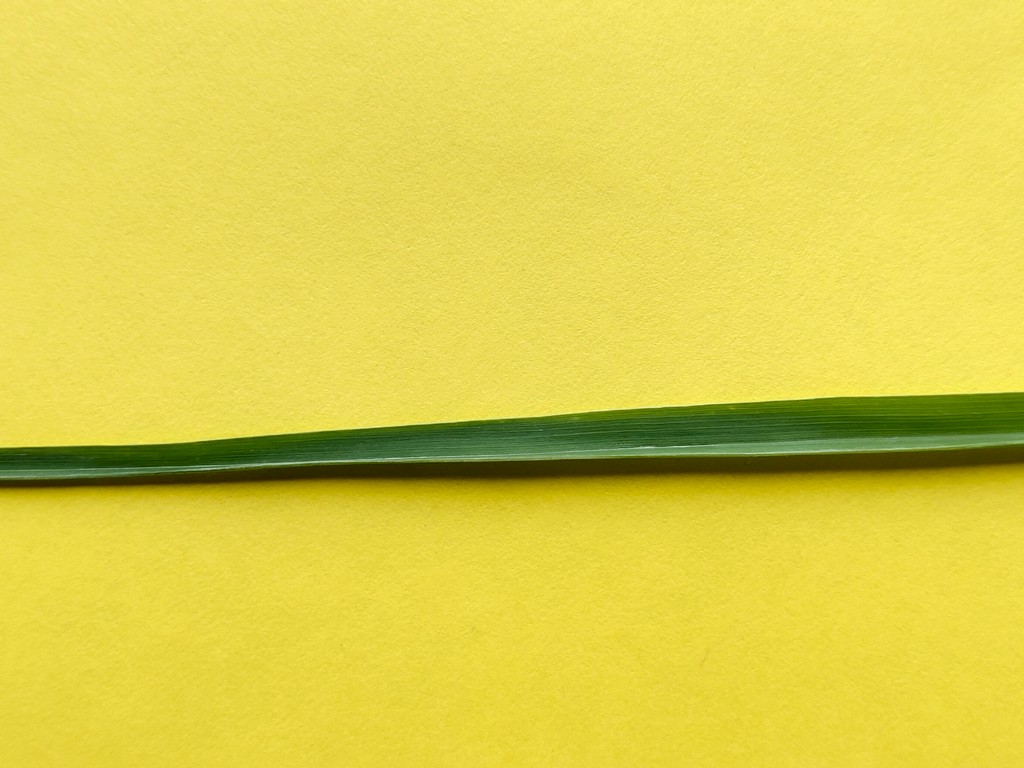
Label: Healthy